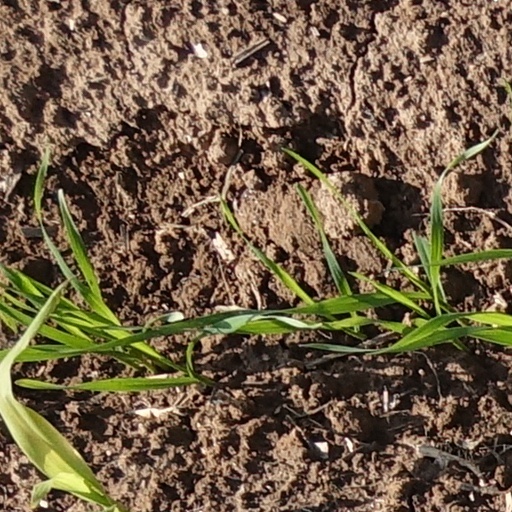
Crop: wheat